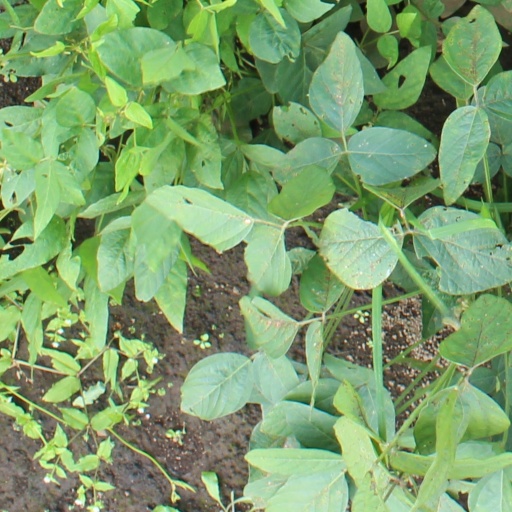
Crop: soybean